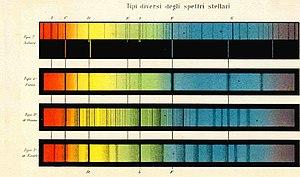
En astronomie, les étoiles présentent quatre caractéristiques principales : température de couleur, gravité à la surface, masse et luminosité. Ces caractéristiques ne sont pas indépendantes les unes des autres et ne sont pas directement mesurables. Cependant, elles permettent d'associer un type spectral à chaque étoile.